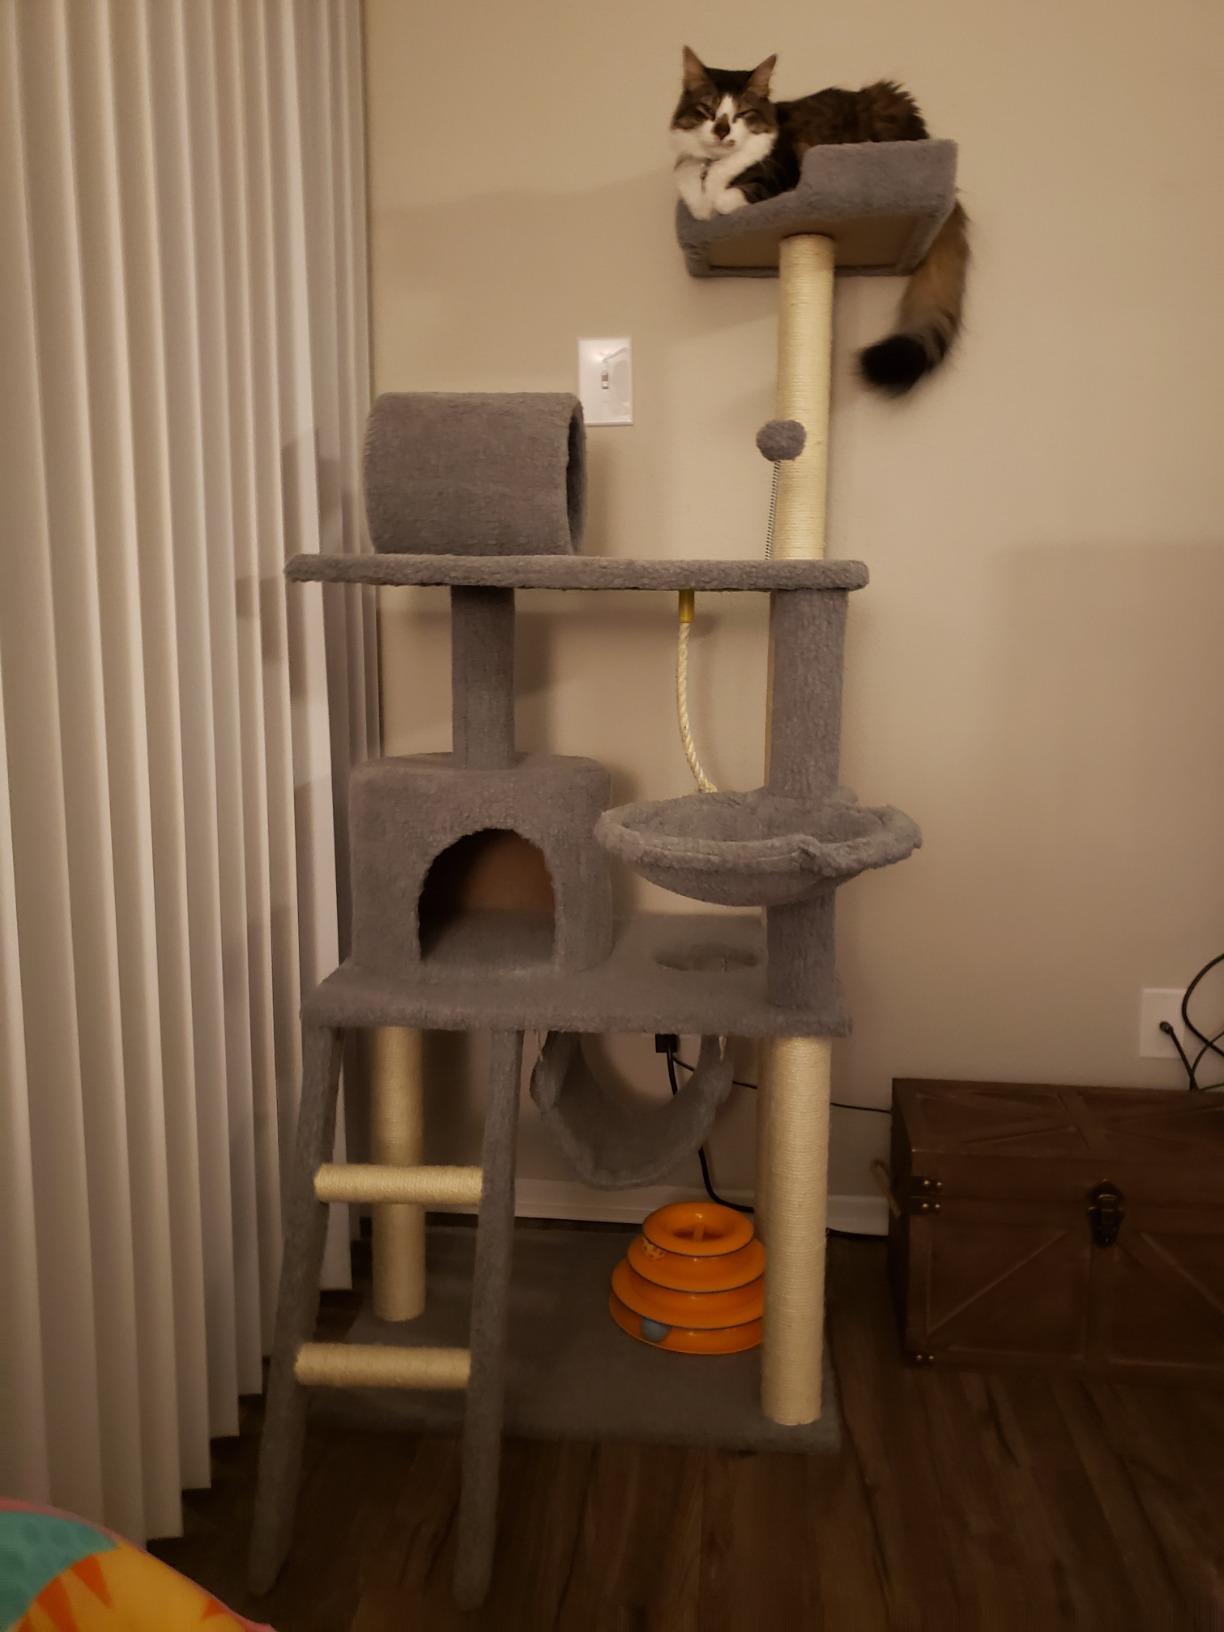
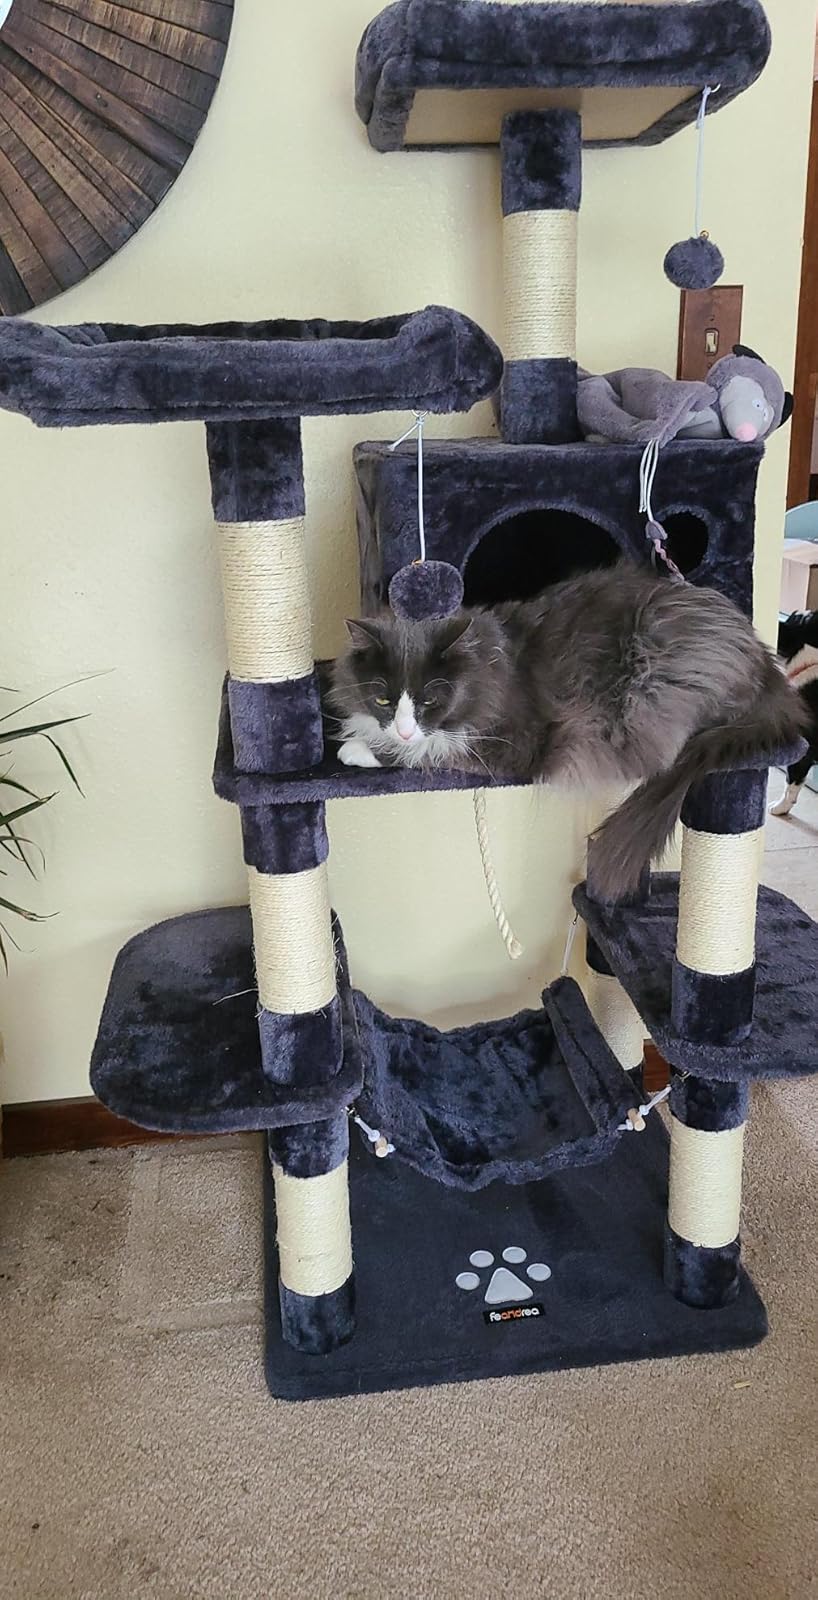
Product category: items_cat tree
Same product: no